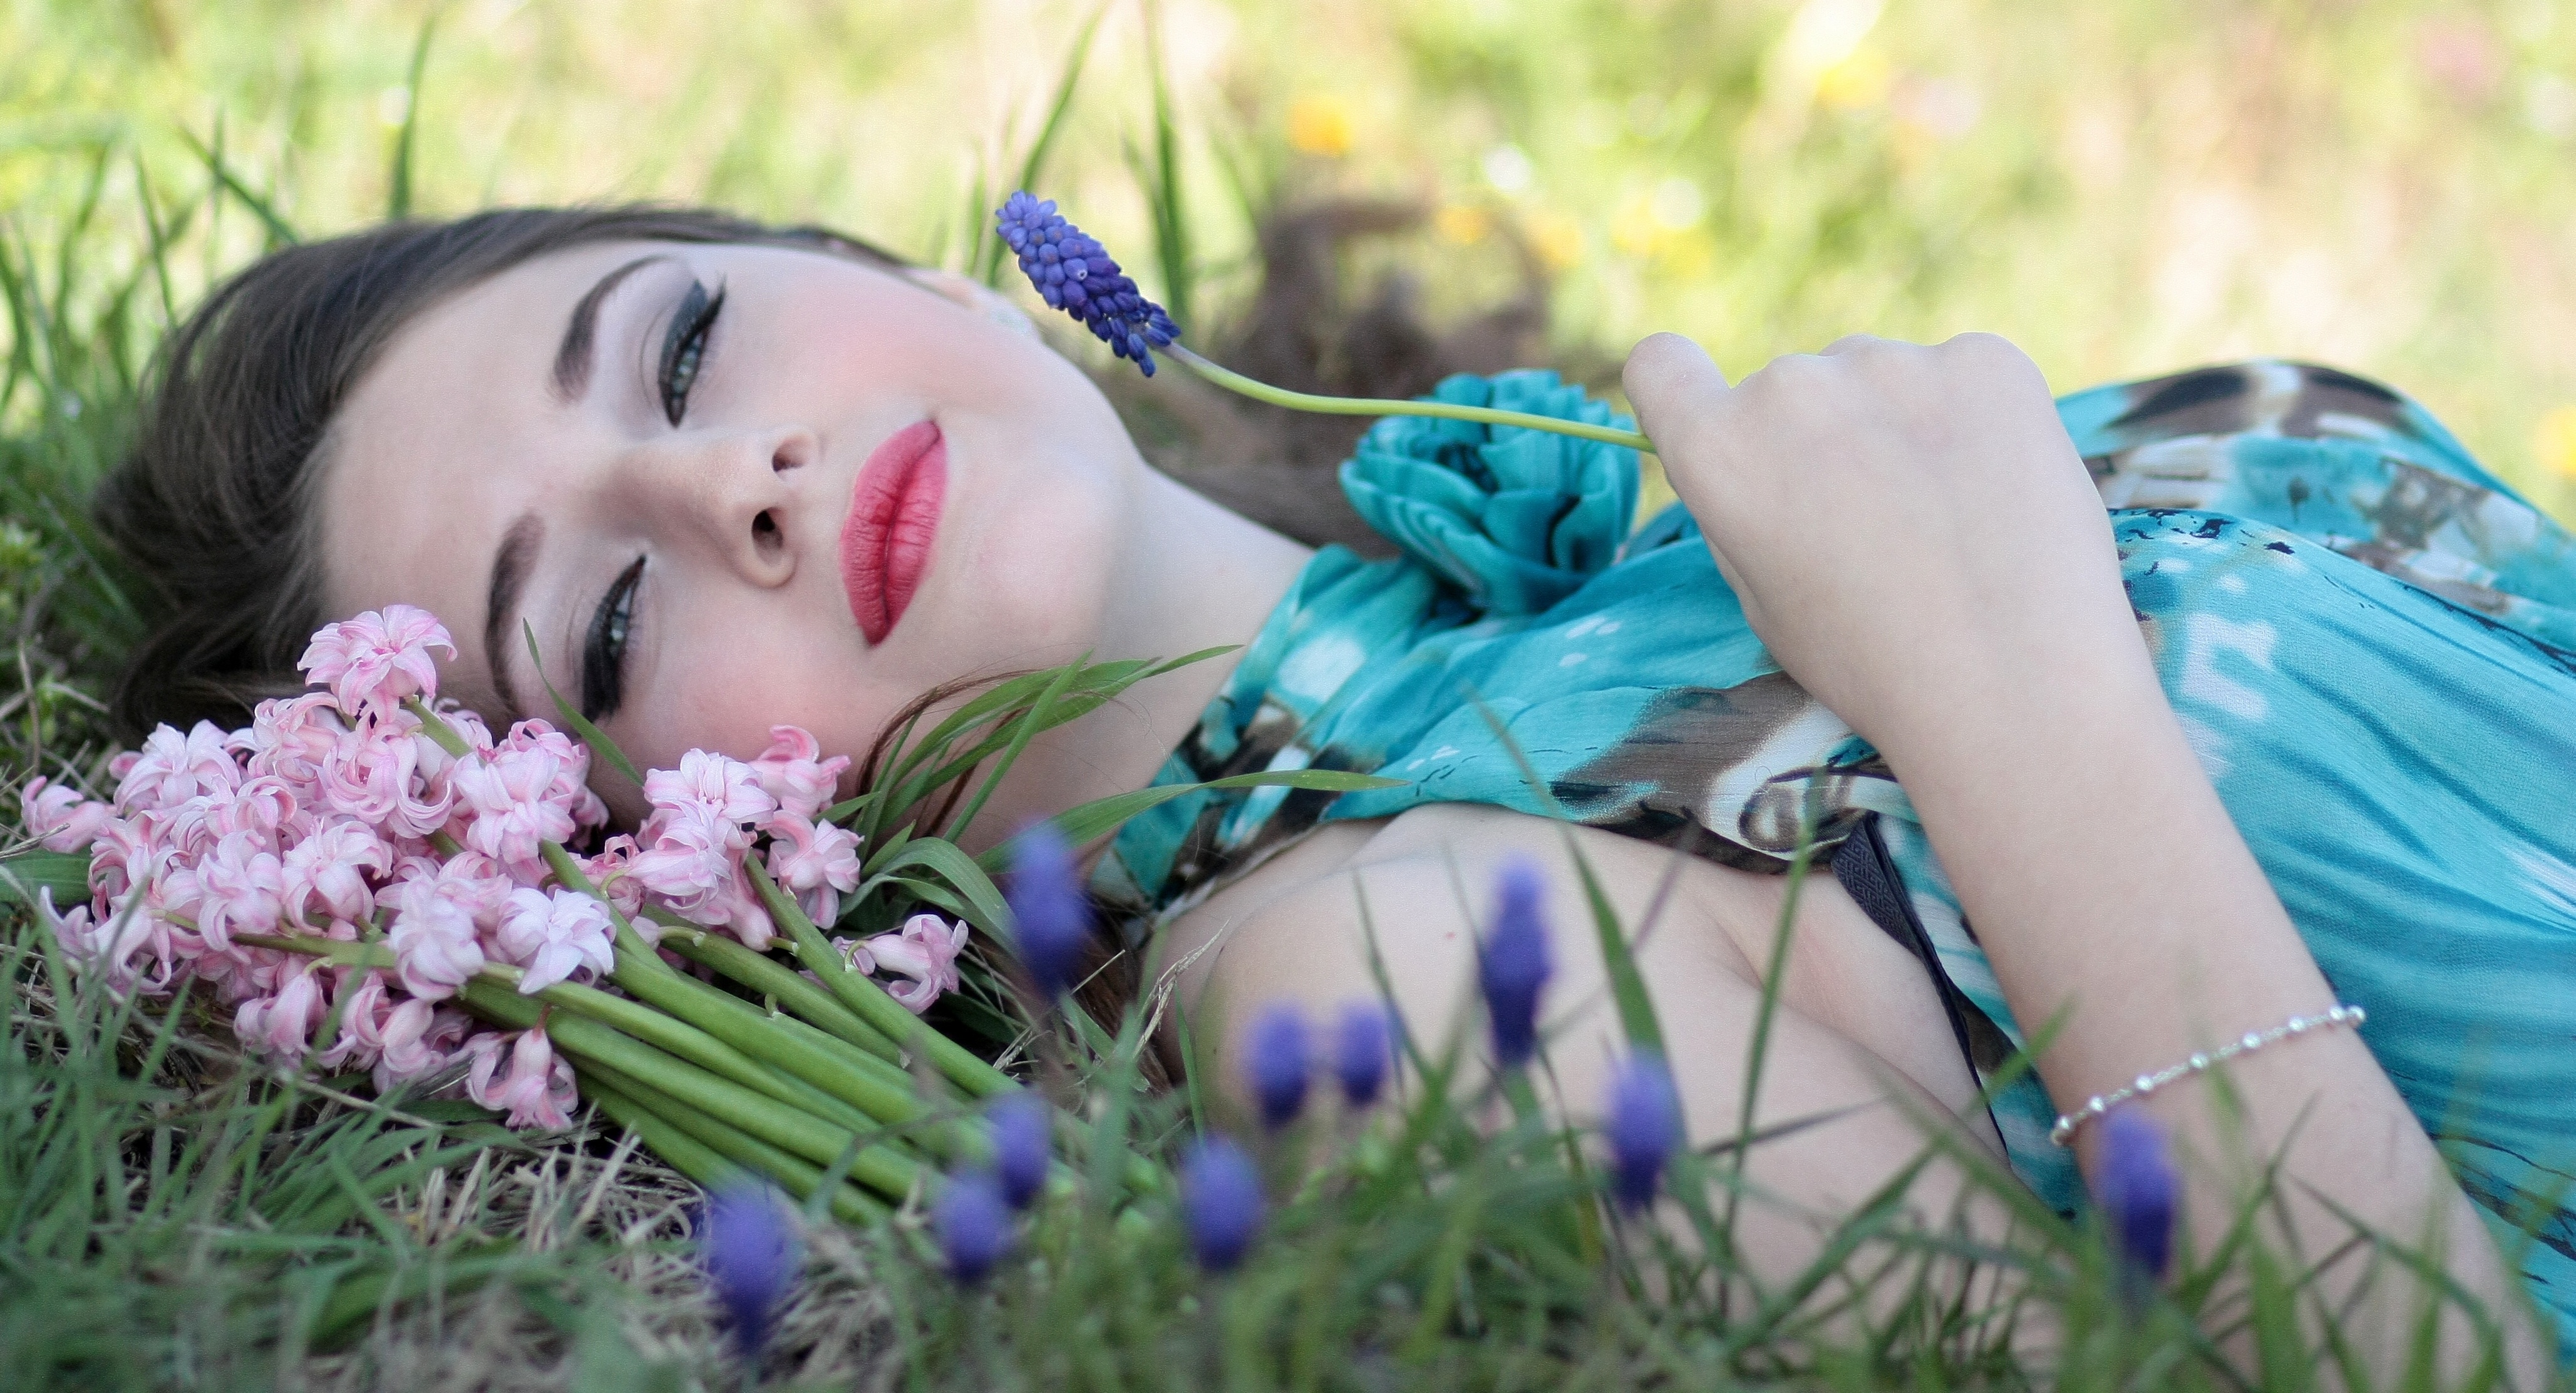
grass, person, girl, field, photography, flower, spring, green, child, blue, flowers, eye, photograph, skin, beauty, blue eyes, photo shoot, portrait photography